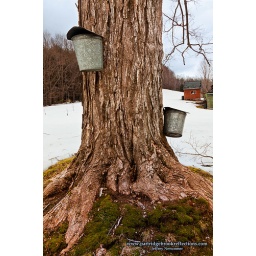
The sap is running in Chesterfield, New Hampshire. I get excited when I see the buckets rather than blue tubes.